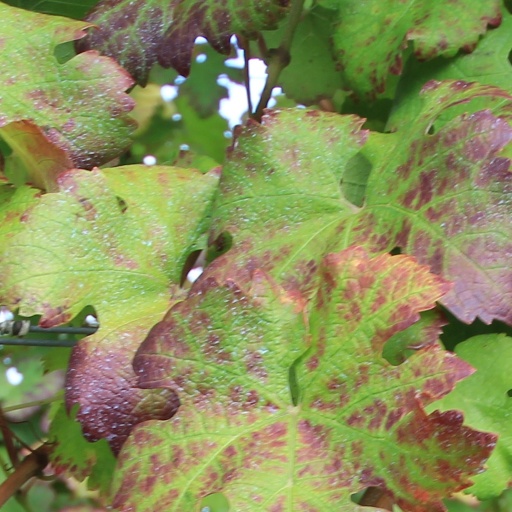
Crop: grape